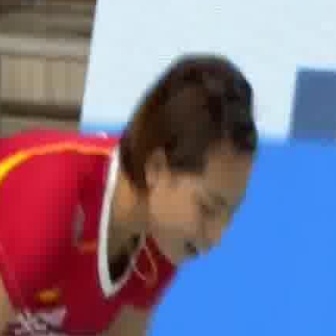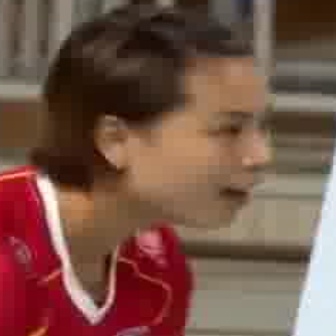
  Please identify the target specified by the bounding box [159,177,244,262] in the first image and locate it in the second image. Return the coordinates in [x_min,y_min,x_max,y_max] format.
Answer: [139,95,270,225]